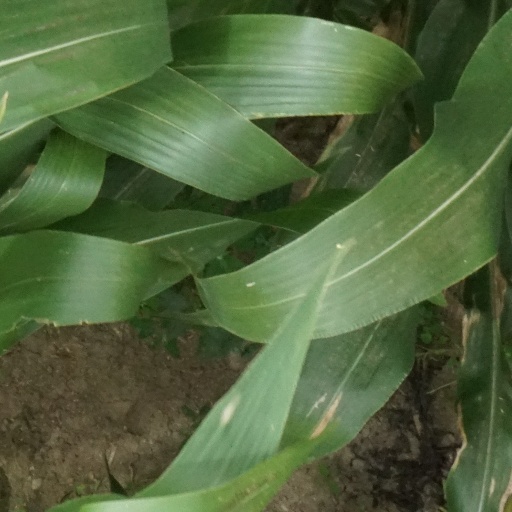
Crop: maize; corn